Megalonisi Lighthouse

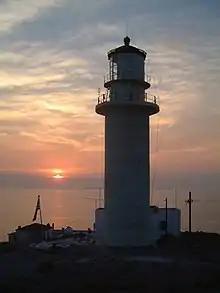
Megalonisi Lighthouse, Greece

The Megalonisi Lighthouse, also erroneously called the Sigri Lighthouse, is a lighthouse located on the island of Megalonisi (Nisiopi), west of the village Sigri near the western tip of the Greek island of Lesbos. It is a circular tower standing meters tall with its focal plane at a height of , and has an attached 1-storey keeper's house. The light was established in 1861 with oil as its energy source. The petroleum lantern was replaced by an electric light in 1989. The only time when the light was turned off was during the Second World War and it was repaired in 1945. It is still used today for navigation safety, and emits two white flashes every 15 seconds in a luminous range of 21 nautical miles.